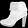
Label: Ankle boot